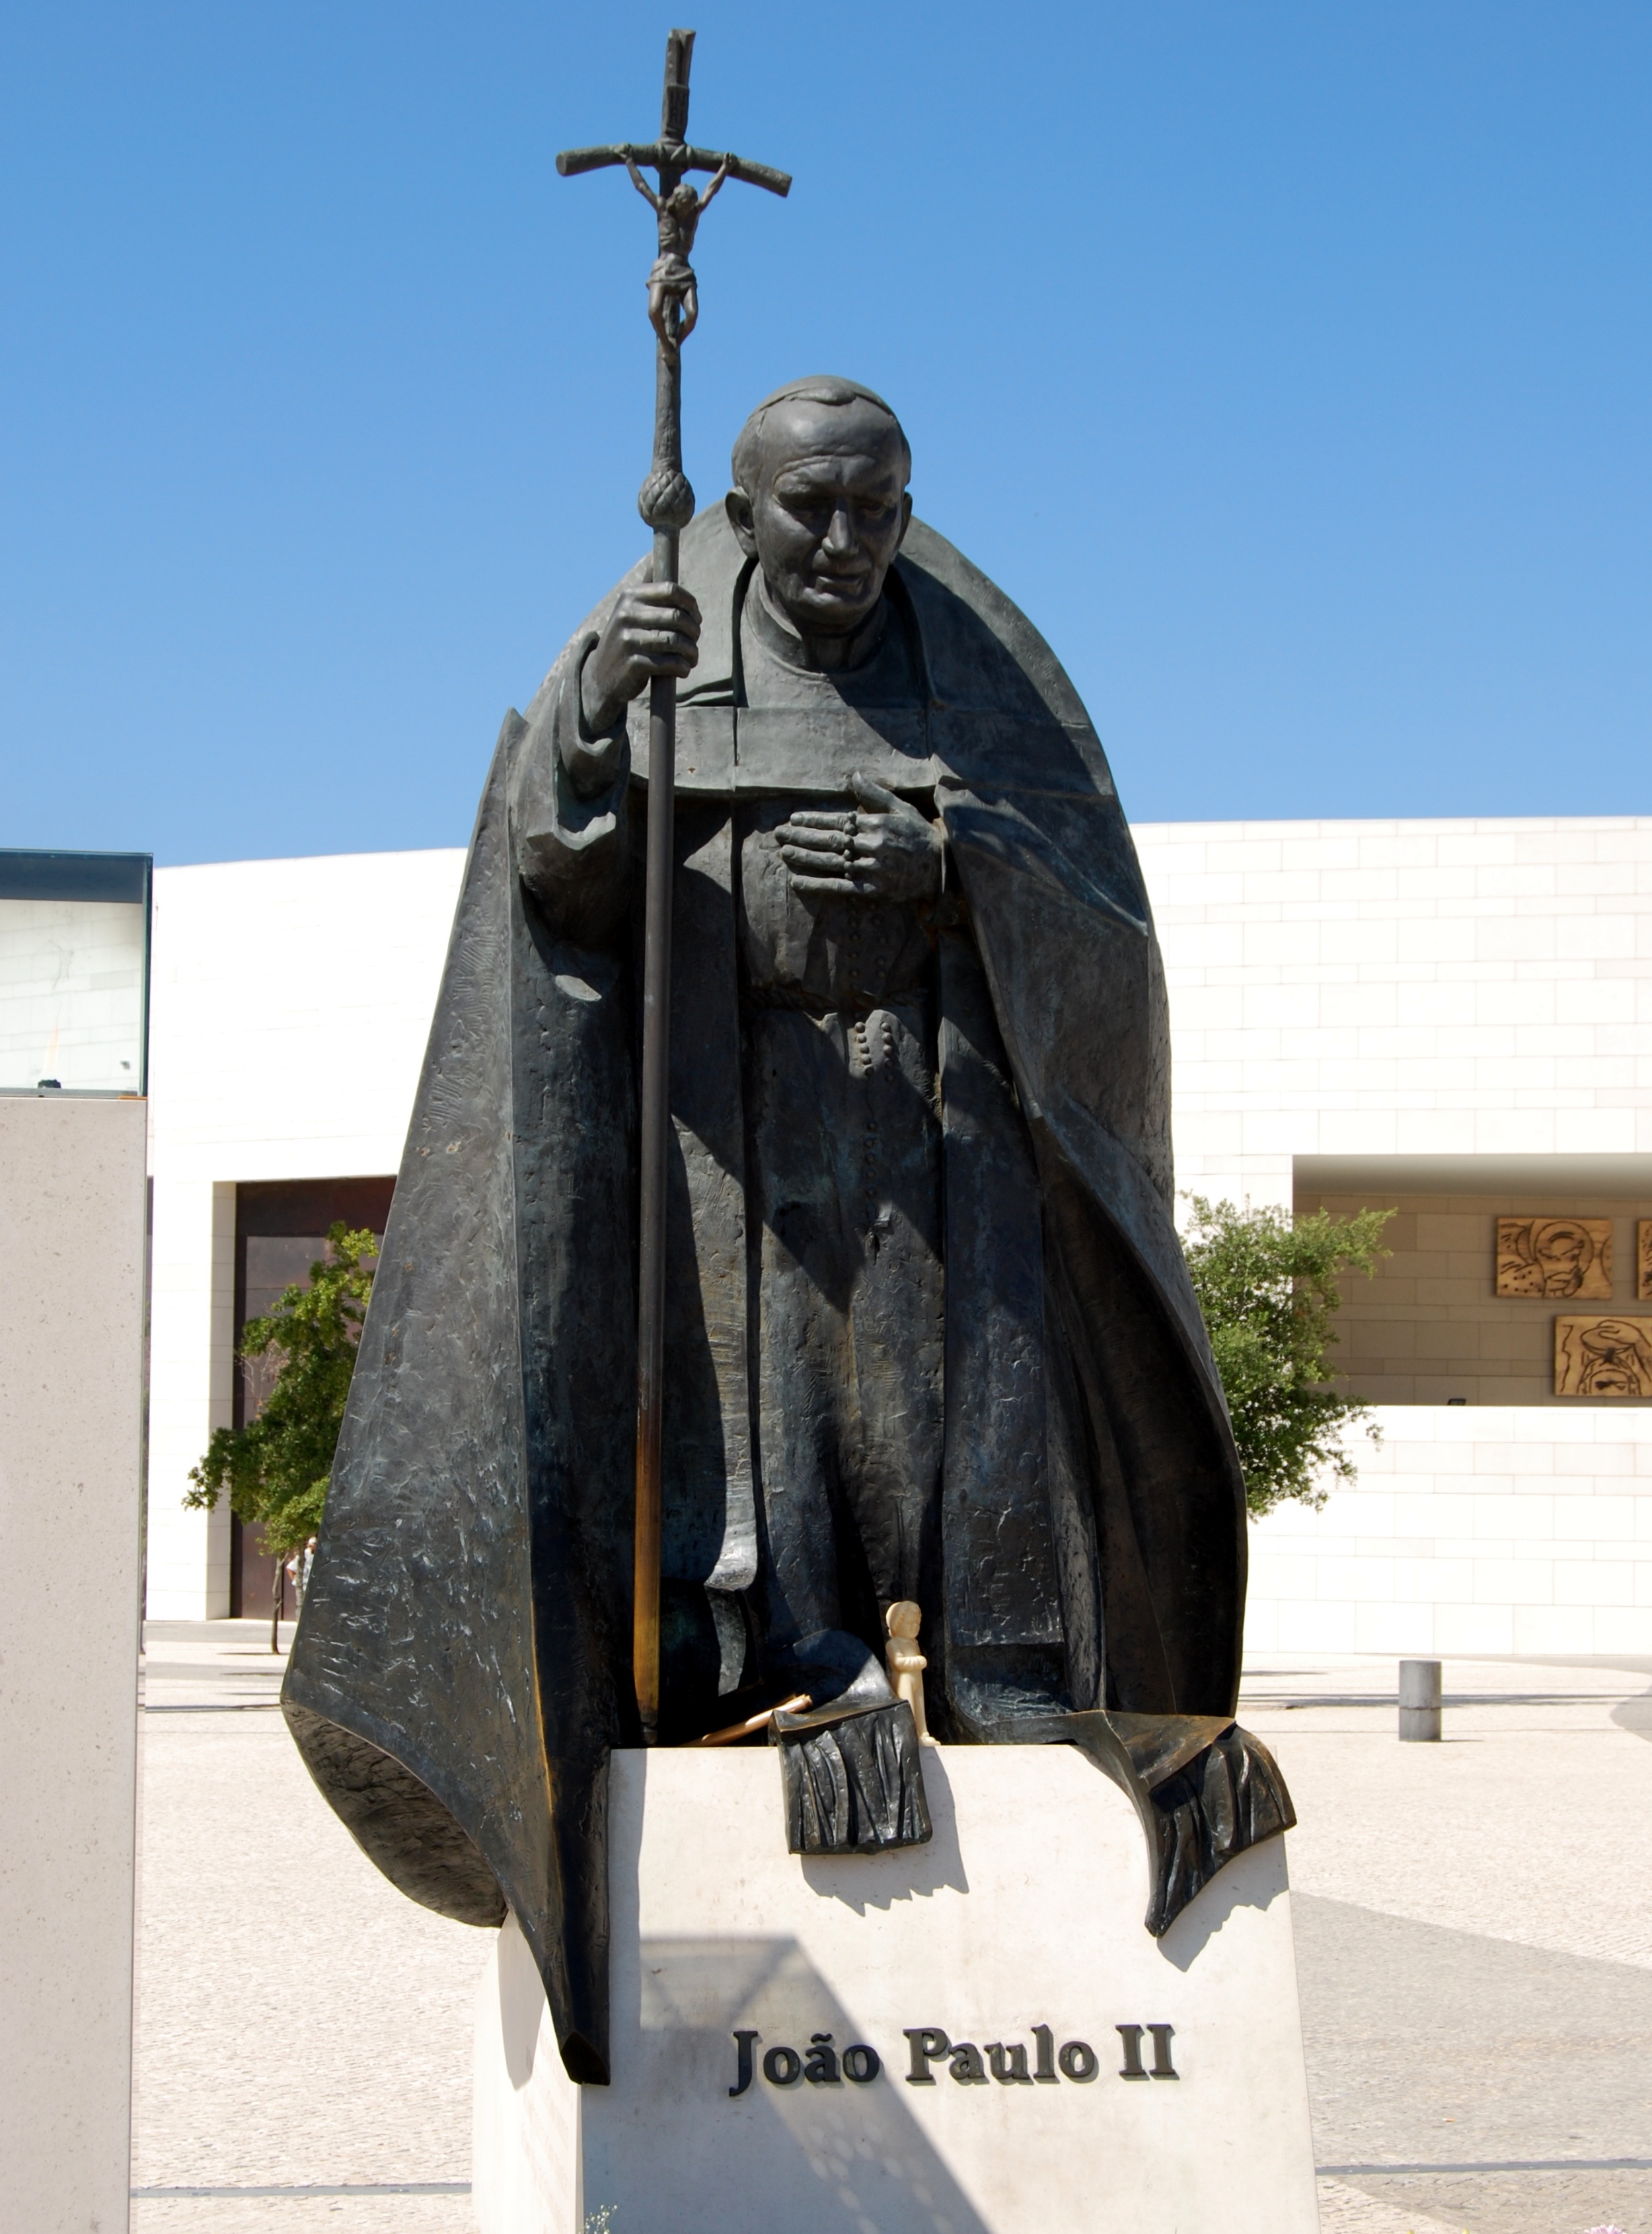
monument, statue, sculpture, memorial, art, sanctuary, portugal, pope, bronze, fatima, giovanni paolo according